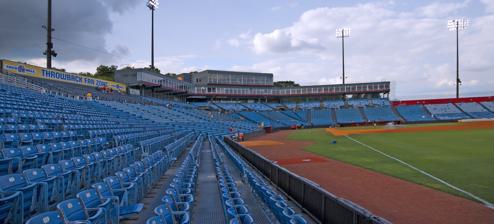
Building: Herschel Greer Stadium
Country: United States of America
Year built: 1978
Demolished Minor League Baseball park in Nashville, Tennessee, USA Greer Stadium A view of Greer from the right field seats Full name Herschel Greer Stadium Location 534 Chestnut Street Nashville, Tennessee United States Coordinates 36°8′36″N 86°46′25″W / 36.14333°N 86.77361°W / 36.14333; -86.77361 Owner Nashville Metro Government Capacity 10,300 (fixed seating) 15,000 (plus standing room) Record attendance 22,315 (August 18, 1982; Nashville Sounds vs. Columbus Astros ) Field size Left field: 327 ft (100 m) Left-center field: 375 ft (114 m) Center field: 400 ft (120 m) Right-center field: 375 ft (114 m) Right field: 327 ft (100 m) Acreage 26.1 acres (10.6 ha) Surface Bermuda grass Construction Broke ground August 26, 1977 Opened April 26, 1978 ; 46 years ago ( 1978-04-26 ) Closed August 27, 2014 ; 10 years ago ( 2014-08-27 ) Demolished 2019 Construction cost $ 1.5 million ($7.01 million in 2023 dollars ) Architect Stoll-Reed Architects General contractor J. B. Regen Tenants Nashville Sounds ( SL / AA / PCL ) 1978–2014 Belmont Bruins ( NAIA / NCAA ) 1979–2010 Nashville Xpress (SL) 1993–1994 Herschel Greer Stadium was a Minor League Baseball park in Nashville, Tennessee , on the grounds of Fort Negley , an American Civil War fortification, approximately two mi (3.2 km) south of the city's downtown district. The facility closed at the end of the 2014 baseball season and remained deserted for over four years until its demolition in 2019. Following an archaeological survey, the land is expected to be reincorporated into Fort Negley Park. Greer was opened in 1978 for the Nashville Sounds , an expansion franchise of the Double-A Southern League who moved to the Triple-A American Association in 1985 and to the Triple-A Pacific Coast League in 1998. The stadium played host to the team until 2014. The subject of numerous upgrades and repairs to maintain its functionality, Greer became one of the oldest stadiums used by a Triple-A team and had fallen well below professional baseball 's standards for a stadium at that class level by the end of its use. For over a decade, the Sounds attempted to secure agreements with the Metropolitan Government of Nashville and Davidson County for a new ballpark to replace Greer, eventually resulting in the construction of First Tennessee Park , which became the Sounds' new home in 2015. Amidst the Sounds' 37-season run, Greer simultaneously hosted two professional baseball clubs in 1993 and 1994, acting as a temporary home to a displaced Southern League franchise known during that period as the Nashville Xpress . The stadium also saw occasional use as a venue for college baseball, high school football, and charity softball events. It was the site of three minor league all-star games , eight no-hitters , including one perfect game , and a 24-inning game which tied the record for the longest game in Pacific Coast League history. The stadium was best recognized by its distinctive guitar-shaped scoreboard. History Planning and construction (1976–1978) Larry Schmittou , the leader of an effort to bring professional baseball back to Nashville in the late 1970s, knew he would need to build a new ballpark as the city's previous ballpark, Sulphur Dell , had been demolished in 1969. He learned from a member of the Metro Board of Parks and Recreation that neither the Parks Board nor the city of Nashville would be willing to pay for such a park. So, Schmittou, along with help from country musician Conway Twitty , put together a group of investors including other country artists Cal Smith and Jerry Reed , as well as other Nashvillians, to finance a stadium and a minor league team. The Metro Parks Board agreed to lease to Schmittou a plot of land at the foot of St. Cloud Hill on the grounds of Fort Negley , an American Civil War fortification, approximately two mi (3.2 km) south of downtown, for a period of 20 years as long as he built a stadium with a minimum capacity of 6,500 at a cost of at least US$400,000 within 10 years. The city would also relocate the city-owned softball complex that occupied the site. Schmittou would be responsible for building the stadium, paying the property taxes, and paying the city seven percent of the team's total revenue in the second ten years. Stoll-Reed Architects advised Schmittou that construction of a suitable stadium would cost between $300,000 and $500,000, but bids for the project ranged from $980,000 to $1.2 million. Schmittou looked to local suppliers to donate construction materials, took out a $30,000 loan from a bank, sold season tickets in advance of having a team, and even mortgaged his own home to help pay for the facility. The actual cost totaled $1.5 million. The stadium was posthumously named for Herschel Lynn Greer , a prominent Nashville businessman and the first president of Vols, Inc., an attempt to keep Nashville's previous minor league baseball team, the Nashville Vols , alive as a fan-owned enterprise, and whose family donated $25,000 for stadium construction. The home opener for Greer's first tenants, the Southern League 's Nashville Sounds , the Double-A affiliate of the Cincinnati Reds , was scheduled for April 25, 1978. Construction was underway, but Schmittou knew the ballpark would not be ready by that date. The team requested to open the season with road games and had to swap a series with the Chattanooga Lookouts in order to have more time to complete the stadium. Even with this extra time, the ballpark was still behind schedule. Much of the sod that been laid that winter died. By the time the replacement grass had arrived, the crew hired to lay the sod had left. General Manager Farrell Owens organized a volunteer crew to lay the sod by calling a local radio station to announce the team was having a "sod party". A group of approximately 50 people came out to lay and roll the sod the day before the scheduled opening game. Opening season (1978) Construction nears an end in April 1978 The scheduled April 25 Greer home opener was rained out and pushed back to the evening of April 26. After playing their first ten games away from home, and with tractors and grading machines still preparing the field on game day, the Sounds played their first home game on April 26, 1978. The 12–4 victory against the Savannah Braves was witnessed by a sellout crowd of 8,156 spectators. Southern League president Billy Hitchcock was on hand to witness the event, and Conway Twitty threw out the first pitch. On the field, Sounds catcher Joe Griffin led the 16- hit Nashville offense with 4 hits and 5 runs batted in (RBI) while starting pitcher Bruce Berenyi got the win and closer Doug Corbett earned a save . Though the stadium was opened on time, the late sod was not the only issue on Opening Day . The electricity was turned on only five minutes before the gates opened. Only two women's restrooms and one men's restroom were functioning, though a few portable toilets were also available. The stadium's seats, which had previously been used in Atlanta 's Fulton County Stadium , arrived just in time for installation. Construction of the backstop was still being completed on Opening Day. Players for both the Sounds and the visiting Braves had concerns about the safety of playing on the quickly installed infield , initially refusing to play on the surface. Left fielders complained about the extra-steep slope in left field that prevented them from seeing home plate . The outfield grass was taken up and the soil regraded to alleviate this problem while the Sounds were away on an eight-day road trip. Initially, Greer was capable of seating 7,200 spectators, but was expanded to 8,800 by the end of the inaugural season. Theater-type seats with back support and armrests accounted for 3,000 of the stadium's seats; bleacher seats made up the remainder. The press box included two radio broadcast booths and an organ booth. There were locker rooms for two teams, which each accommodated 25 people, as well as a locker room for umpires . The field measured 330 feet (100 m) down the left and right field lines, 375 feet (114 m) to left- and right-center fields, and 405 feet (123 m) to center field. The home team occupied the third base dugout, and visitors occupied the first base dugout, with each team's bullpen located in foul territory in the outfield corners. Eight lighting grids atop steel poles 100 feet (30 m) high provided illumination for night games. Amenities for customers at the park included two men's and women's restrooms and seven concession stands. Expansion (1979–1989) High attendance in the inaugural 1978 season led to expansion in the ensuing years. With the addition of 5,000 permanent seats, Greer's seating capacity was increased to 13,000 for the 1979 season. Improvements to the playing field included new irrigation and drainage systems which raised the field 5 feet (1.5 m) above its previous elevation. Nashville set the Southern League season attendance record in 1980 when a total of 575,676 fans attended games at the facility. Prior to the 1981 season, Greer underwent a number of renovations including the addition of over 1,200 box seats and over 1,000 new general admission seats. Two wooden general admission seating areas were replaced by 2,000 contoured seats. The original backstop, which consisted of several steel poles, was upgraded to a steel cable system, eliminating most of the poles. Other stadium upgrades included two new dugouts, three entrance and exit ramps, a new sound system, doubling the size of the reader panel on the scoreboard, and enlarging the ticket booth. The ballpark's all-time attendance record, also a team and Southern League record, was set on August 18, 1982, when 22,315 people watched the Sounds defeat the Columbus Astros , 3–0. Portions of the outfield had to be roped off to accommodate the crowd, which was far in excess of Greer's seating capacity. A new press box, restaurant, and sky boxes were built in 1984. From February through mid-summer 1984, major renovations and additions were made to the facility. A full-service restaurant, The Hall of Fame Stadium Club, and a mini-roof, to cover the last five rows of the reserved seating section and the main concourse, were built. A new press box included accommodations for additional members of the media, two separate booths for home and visiting radio broadcasts, and two separate booths for home and visiting television broadcasts. Ten sky boxes were built adjacent the press box; by 1989, the number of sky boxes had increased to 18. In July 1984, Schmittou purchased the Triple-A Evansville Triplets of the American Association . The team moved from Evansville to Nashville for the 1985 season, upon which the Triplets' legacy was retired and the franchise adopted the Sounds' name and history, effectively elevating the organization from Double-A to Triple-A. The Double-A Southern League franchise was moved to Huntsville, Alabama , where the team began play as the Huntsville Stars at the hastily constructed Joe W. Davis Stadium . To prepare for the move to Triple-A, renovations continued prior to the 1985 season with the addition of 1,200 box seats, which replaced some of the reserved grandstand seating, as well as more seating past the right field foul pole. A 4-line scoreboard 10 feet (3.0 m) high replaced the stadium's original, which was relocated to far left field to serve as an out-of-town scoreboard, providing scores for American League , National League , and other American Association baseball games. Schmittou's desire to land a Triple-A team was part of a larger plan to put Nashville in a position to contend for a Major League Baseball franchise in the future. Along with this goal, the need for more seating, and a desire to make Greer a more attractive ballpark, significant renovations began after the 1987 season. The number of box seats was increased by 40 percent, the clubhouse and umpire facilities were upgraded, and the dugouts were entirely rebuilt. The new dugouts took up slightly more room than the previous ones, resulting in a minor contraction of the field's dimensions: 327 feet (100 m) down the left and right field lines, 371 feet (113 m) to left and right-center fields, and 400 feet (120 m) to center field. The main concourse entrance was redesigned to incorporate the stonemasonry of the adjacent Fort Negley. This expansion brought Greer's total seating capacity up to 18,000. Renovations and reductions (1990–1999) In 1990, Major League Baseball (MLB) team owners met to demand that minor league owners improve their ballparks in order to meet their desired standards. Greer had already fallen behind other parks when it came to the quality of the field and clubhouse, and it also lacked a weight room and batting cages. Following a failed bid to secure an MLB team for Nashville in the 1993 expansion process (Nashville was one of ten cities considered, but was eliminated from contention very early in the process; the two new franchises were eventually awarded to Denver and Miami ), Schmittou focused on scaling-back his proposed MLB stadium into a new Triple-A facility for the Sounds. At a time when other Triple-A cities were building new, relatively luxurious ballparks, Schmittou was unable to convince Mayor Phil Bredesen or the Metro Council to pay for such a new park. He considered moving the team to a surrounding county, and explored sites in La Vergne , Cool Springs , and Mount Juliet . He even tried, unsuccessfully, to get the Metro Council to pass a referendum to let taxpayers vote on a temporary tax increase to pay off a proposed $40-million stadium in three years. In the end, Schmittou elected to keep the Sounds at Greer but make significant improvements to the stadium. Greer's guitar scoreboard, in its original color scheme, was installed in 1993. Greer's distinctive guitar -shaped scoreboard , made by the Fair-Play company, was installed behind the left-center field wall prior to the 1993 season. Another addition in 1993 was that of a second team to play at Greer. From 1993 to 1994, the ballpark simultaneously served as the home field for the Sounds and the Nashville Xpress , the Double-A Southern League affiliate of the Minnesota Twins . This came about when Charlotte, North Carolina , acquired a Triple-A expansion franchise in 1993, leaving the city's Double-A team, the Charlotte Knights , without a home. Schmittou offered Greer Stadium as a temporary home for the team. In order to accommodate another club at Greer, the Xpress' home games were scheduled for during the Sounds' road trips. The Xpress played their first home game at Greer on April 16, 1993, against the Orlando Cubs . Pitchers Todd Ritchie , Mike Misuraca , and Jason Klonoski limited Cubs hitters to five hits and no runs in the 4–0 shutout. Nashville scored the winning run in the second inning when Brian Raabe doubled bringing home David Rivera and Rich Becker. The game was attended by 1,715 people on a cold night. In April 1994, Michael Jordan 's foray into professional baseball attracted 16,842 fans to Greer to see the Xpress face his team, the Birmingham Barons , for the first time that season. The Nashville Xpress played their last home game on September 1, 1994, against the Huntsville Stars. With Nashville holding a 1–0 lead going into the eighth inning, Huntsville scored three runs in both the eighth and ninth innings on the way to a 6–2 defeat of the home team. In 1995, the Xpress relocated to Wilmington, North Carolina , and became the Port City Roosters . Over $200,000 was spent on renovations in the fall and winter before the 1995 season. The home clubhouse and weight room were remodeled, aisles behind the dugouts were resurfaced to reduce slippery areas, and the entire playing field was re-sodded. This was the first replacement and upgrading of the field since the original sod was laid in 1978. First, all of the old grass was stripped from the field. Then, the grounds crew installed a new drainage system. Four trenches were dug and laid with 2,500 feet (760 m) of drainage pipe to carry water away from the field and beyond the center field wall. A layer of gravel was laid over the pipe, and a 4-to-6-inch (10 to 15 cm) layer of sand was placed above the gravel. After raising the level of the infield dirt and brick warning track to the same height of the new field, 100,000 square feet (9,300 square metres) of Tifton 419 Bermuda Grass was installed on the field and edged into a baseball diamond configuration. The first base concourse viewed from outside the park With Greer Stadium still falling below Triple-A standards, Schmittou proposed dropping the Sounds back to Double-A in 1996 via a trade with the Southern League's Memphis Chicks. The Chicago White Sox , the Sounds' major league affiliate, did not see Memphis' Tim McCarver Stadium as an improvement over Greer and convinced Schmittou to delay the swap by at least a year. Schmittou instead made $400,000 worth of renovations before the 1996 season to keep it a viable location for a Triple-A team through 1997. These improvements included a new visitors' clubhouse, new seats, and a security fence surrounding the entire ballpark. The 1996 season marked the last that Schmittou was the team's president and part majority owner. With the city prepared to welcome a National Football League franchise, which was to become the Tennessee Titans , Schmittou felt that revenue would be drawn away from his baseball team, so he and businessman Walter Nipper sold their 59 percent stake in the Sounds to Chicago-based businessmen Al Gordon, Mike Murtaugh, and Mike Woleben. The new ownership group, operating as AmeriSports Companies LLC, refurbished every area of the stadium, including the concession stands, bathrooms, concourse, stadium exterior, home clubhouse (a visitor's clubhouse had been built under the third base bleachers for the 1996 season), and parking lots. Several sections of bleachers in left field past third base were removed and replaced by tents and a group picnic area. This reduced the seating capacity to 11,500. Following the 1997 season, the American Association was dissolved, and the Sounds became members of the Pacific Coast League (PCL). As a result, Greer became the second easternmost stadium in PCL history behind the Indianapolis Indians ' Bush Stadium when that team played in the PCL from 1964 to 1968. Greer was the easternmost active PCL stadium from 1998 to 2014. As consumer preferences changed and in an effort to attract larger groups to the ballpark, in the late 1990s, Greer Stadium's fixed-seating capacity was reduced to 10,300 by eliminating the bleacher sections from the third base side and right field and constructing three party decks in their places. As a result, the general admission area became confined only to the existing bleachers behind the reserved seating along the first base line in right field. A fourth party area was created by repurposing unused space atop the grandstands behind home plate. Another deck was built behind the right-field foul pole, which, at times, featured a rentable hot tub. Nearing the end (2000–2009) A 2008 game at Greer with the newly built clubhouse visible beyond center field The aging Greer Stadium had never been meant to last longer than 30 years, and it was the subject of many renovations in the early 2000s to attempt to come close to meeting minimum Triple-A standards. In 2003, the Sounds proposed a new stadium to be built with a mix of public and private funds at the corner of 1st Avenue South and Gateway Boulevard (now Korean Veterans Boulevard) in Downtown Nashville on the former site of the city's thermal transfer energy plant, targeting an opening date in April 2006. After two years of the Sounds lobbying for the new park and threatening to leave town (either for the suburbs or a new city altogether), Mayor Bill Purcell agreed to support preliminary plans for the stadium on October 25, 2005, and the Nashville Metro Council approved the new stadium on February 7, 2006, due in part to the Sounds securing construction financing through a consortium of banks, avoiding taxpayer expense. The facility was to be called First Tennessee Field . Opening day at the proposed venue was repeatedly pushed back, eventually to as late as April 2009. However, the Sounds and private developers Struever Brothers, Eccles, & Rouse were unable to finalize financing and design plans for the new stadium by the April 15, 2007, deadline set by the Metro Council. As a result, the First Tennessee Field construction project was canceled and the Sounds remained at Greer with an uncertain future. Following the dissolution of the plans for the new ballpark, and prior to the 2008 season, more than $1 million in upgrades and repairs were made to Greer. The improvements, which included a new clubhouse for the Sounds and visiting teams beyond the center field wall, improved field lighting, and improvements to restrooms, walkways, and seating, were made in order to keep the stadium functional for another three to five years. After the 2008 season, Al Gordon's Amerisports Companies LLC sold the Sounds to MFP Baseball, a New York-based group of investors consisting of Masahiro Honzawa, Steve Posner, and Frank Ward. Keeping the team in Nashville was one of the PCL's top criteria for approval of the sale. The new ownership group invested over $2 million to make repairs and upgrades to the aging stadium's playing field, restrooms, concession stands, scoreboard, sound system, and seating. The infield was re-sodded and leveled, protective railing was installed along the edge of the field, and the backstop netting was replaced. The entire concourse and guitar scoreboard were repainted, broken seats were replaced, and the fourth-floor restaurant was remodeled. A permanent concert stage and a family fun zone were constructed by the concourse entrance. The "Last Cheer at Greer" (2010–2014) The grounds crew preparing the infield before a game in Greer's final season In 2011, MFP Baseball and the Mayor's Office began working toward a new stadium, with the city identifying three potential sites for construction, and recruiting stadium-builder Populous to study each. The three sites were an area on the north end of The Gulch, the state-owned parking lot on the site of Nashville's first ballpark ( Sulphur Dell ), and various areas directly adjacent to Nissan Stadium and the eastern terminus of the John Seigenthaler Pedestrian Bridge . The Sounds still preferred the previous Thermal site due to its proximity to the city's entertainment and central business districts, but the city was not willing to make a second attempt at a stadium in that location ( Ascend Amphitheater was eventually built there). Mayor Karl Dean preferred the Sulphur Dell site, in an attempt to bolster economic growth on downtown's sluggish north side, while incorporating the ballpark into the surrounding neighborhoods. In late summer 2013, the Sounds and the Nashville Metropolitan Government reached an agreement to build a new $37-million downtown ballpark at Sulphur Dell. Construction on First Tennessee Park began after necessary land-swaps with the State of Tennessee, and the new ballpark opened in time for the start of the 2015 season. Knowing that the 2014 season would be the team's 37th and final campaign at the old ballpark, the Sounds launched the "Last Cheer at Greer", a season-long celebration of the stadium that included nods to its history and promotional giveaways to commemorate the closing. On August 27, 2014, the Sounds hosted their final game at Greer Stadium: an 8–5 loss to the Sacramento River Cats . In his only plate appearance of the evening, Nashville catcher Lucas May struck out swinging with a full count and the bases loaded to end the game. Announced attendance at the game was a standing-room-only crowd of 11,067, the first sellout since 2010, and the largest crowd since 2007. Closure and demolition (2015–2019) After the Sounds' administrative offices were moved to First Tennessee Park in early 2015, Greer became essentially abandoned. Vandals peppered the site with graffiti, and many of the building's windows and box seats were damaged. The playing field became overgrown with brush, and photos of the stadium's interior began appearing on the websites and social media accounts of anonymous urban explorers . Later that year, Mayor Dean expressed interest in converting the facility to a community sporting complex or a new city park, but, nearing the end of his term, ultimately deferred the decision to the next mayor ( Megan Barry , elected 2015). In the meantime, Metropolitan Director of Parks Tommy Lynch recommended that the stadium be demolished due to the potential costs for any renovation, including the removal of asbestos . The department asked Mayor Barry for $800,000 to fund the demolition of the concourse and seating bowl so as to expand the green space at the property, which could then be sold to private developers. Proposed uses for the land included a soccer stadium, an indoor tennis facility for Belmont University , public tennis courts, rodeo grounds, a Kroger grocery store, and a neighborhood park. In a letter to the editor of The Tennessean , former Sounds President Larry Schmittou expressed his interest in Greer becoming an amateur baseball park, citing its amenities and several Metro high schools that lacked baseball diamonds of their own. Two public meetings were held in September 2016 to discuss these and other proposals and ideas for the space. The city's goal was to create a mixed-use development with green space and affordable housing. By April 2017, a special committee had narrowed the search for a plan and site developer down to five proposals. In May 2017, the Barry administration selected a proposal called Cloud Hill by the Nashville-based Mathews Company and backed by music producer T Bone Burnett . The proposed redevelopment of the 21-acre site included music and art space, a community center, open park space, and affordable housing. The footprint of the baseball diamond and outfield would have been turned into the Great Lawn, a 4.2-acre (1.7 ha) green space for amateur baseball and soccer. Renderings showed the guitar scoreboard and a portion of the outfield wall remaining intact. The plan, which awaited final approval by Metro Parks and the Metro Council, was met with concerns by citizens and groups whom preferred to see the property restored entirely to parkland and the site's Civil War history preserved. Other concerns were raised over the lack of transparency in the city's planning process and the privatization of publicly owned land. Cloud Hill's developers canceled their plans in January 2018 after archaeologists determined that undisturbed areas on the edge of the Greer property, but not part of the stadium itself, were the unmarked burial sites of slaves forced to build Fort Negley. Mayor Barry expressed her desire that the site honor the history of those who died building the fort. Following Barry's resignation in March 2018, acting Mayor David Briley proposed the demolition of Greer Stadium and the reincorporation of the land into Fort Negley Park. He sought Metro Council approval for the approximately $1 million needed to demolish the stadium, the site of which would then be seeded over with grass. The Metro Historical Commission was tasked with determining a plan to convert the site into one which would honor its Civil War history. Demolition began on April 1, 2019, and was expected to take six months to complete. This was followed by an archaeological survey of the site. As of July 2022 [update] , the Metro Parks Department and Metro Historical Commission were planning an open-air museum that shows how the stadium site fits into the history of Fort Negley. A panorama of Greer in 2011 Notable events All-Star Games Sounds outfielder Duane Walker was selected as the MVP of the 1979 Southern League All-Star Game at Greer. The Southern League All-Star Game was held twice at Greer Stadium, first in 1979 and again in 1983. The July 12, 1979, contest pitted a team of the league's All-Stars against the major league Atlanta Braves . In the third inning, Braves pitcher Preston Hanna was taken deep for a home run by Columbus outfielder Danny Heep , and Nashville's Duane Walker added a run with his RBI single, scoring Memphis second baseman Tim Raines from third. Up 2–0, the All-Stars never trailed. They went on to defeat the Braves, 5–2, before a crowd of 11,079 fans. Charlotte pitcher Larry Jones was the winning pitcher. Walker, who in addition to his run-scoring base hit, also drew a walk , stole two bases , and initiated a double play from center field by snagging a low line drive and throwing out a runner at home plate , was selected as the game's Most Valuable Player (MVP). Nashville was further represented on the All-Star squad by Geoff Combe , Paul Householder , Dave Van Gorder , and manager George Scherger who coached the team. The midseason exhibition returned to Nashville on June 19, 1983. This time, the Sounds were enlisted to serve as the All-Stars' competition. Consequently, no Sounds player could be voted on to All-Star team. In lieu of this, the league chose to recognize all Sounds players as All-Stars. MLB Commissioner Bowie Kuhn was on hand to toss out the first pitch before an audience of 1,221 who had waited out nearly an hour's rain delay. The All-Stars scored three runs in the sixth inning, including a two-run homer by Birmingham's George Foussianes, the game's eventual MVP. After rallying back with two runs on Scott Bradley 's dual RBI single in the eighth, Nashville's Erik Peterson stuck out in the ninth with the tying and winning runs on base to end the game. The league's team had bested Nashville, 3–2. Jacksonville 's Mark Gubicza earned the win. Greer played host to the Triple-A All-Star Game on July 13, 1994, with a crowd of 11,601 on hand in addition to live television and radio audiences. Players from all three Triple-A leagues (the American Association, Pacific Coast League, and International League ) were divided into two teams, American and National, based on their MLB parent club's affiliation. Despite an early American League lead, the Nationals came back to score the winning run in the fifth inning when Tucson 's Brian Hunter came home on a wild pitch . The Nationals won by a final score of 8–5. The "Star of Stars", or MVP, for the American Association was Nashville's Ray Durham who had three hits and scored the game's first run. Luis Lopez of the Richmond Braves was the International League's MVP for his three-hit, two-RBI night; Paul Faries , of the Phoenix Firebirds , was the PCL's MVP with one hit and two RBIs. Other 1994 All-Star festivities included a Hollywood All-Star Game featuring celebrities Fred Willard , Jason Bateman , Barry Bostwick , Treat Williams , and Kristoff St. John . There was also a Home Run Derby with four of Triple-A's top home run hitters: Scott Coolbaugh of the Louisville Redbirds , Rich Aude of the Buffalo Bisons , Dwayne Hosey of the Omaha Royals , and Drew Denson of the Sounds. Each batter being given ten swings each to hit as many home runs as possible, Coolbaugh and Denson advanced to the finals with two homers apiece. In the final round, Coolbaugh won the derby by hitting six home runs versus Denson's two. Major league exhibitions Greer hosted 19 exhibition games involving Major League Baseball teams in the 1980s and 1990s. Six were competitions between the Nashville Sounds and their MLB parent clubs, while the other 13 were spring training games between major league teams. The first such game occurred on April 16, 1981, when the New York Yankees made a stop in Nashville to play an exhibition game against their Double-A Sounds. The 10–1 Yankees victory was played in front of a standing-room-only crowd of 17,318 people. Those on hand for the game included Yankees owner George Steinbrenner , coach Yogi Berra , and players Reggie Jackson , Dave Winfield , Lou Piniella , Willie Randolph , and Bobby Murcer . The Yankees returned for another exhibition game against the Sounds on April 28, 1983. New York had a 4–0 lead going into the bottom of the ninth inning, but a five-run rally with two outs propelled the Sounds to a 5–4 win in front of 13,641 fans. The tying and winning runs came off the bat of catcher Frank Kneuer who doubled down the left field line bringing home Matt Gallegos and Derwin McNealy from second and first. Among the Yankees in attendance for the game were owner George Steinbrenner, manager Billy Martin , coach Yogi Berra, and players Goose Gossage , Ken Griffey Sr. , Dave Winfield, Willie Randolph, Bobby Murcer, and former Sound Don Mattingly . On April 12, 1985, Nashville competed in an exhibition game against their major league affiliate, the Detroit Tigers . Manager Sparky Anderson 's Detroit club included Kirk Gibson , Alan Trammell , Lou Whitaker , Rusty Kuntz , and Larry Herndon . The Sounds opened the game with back-to-back base hits and went ahead 2–0 on Mike Laga 's RBI double. The game was tied 3–3 after five innings, but the Tigers outlasted the Sounds, scoring six runs in the tenth to win, 9–3, before a crowd of 16,182. On April 23, 1990, 14,012 fans attended an exhibition game at Greer between Nashville and their new affiliate, the Cincinnati Reds . Lou Piniella's Cincinnati squad shutout Nashville, 3–0. Luis Quiñones scored the winning run in the first when he came home on a misplayed ball hit on the ground by Paul O'Neill . Pitchers Danny Jackson and Ron Robinson held the Sounds to just five hits, three by Terry McGriff and two by Keith Lockhart . Cincinnati returned for a second exhibition with Nashville on April 29, 1991. With light rain falling throughout the evening, the game was called after seven innings when the field become unplayable. Though 13 of the 16 Reds appearing in the game were 1990 World Series champions, including Barry Larkin , Chris Sabo , Paul O'Neill , and Randy Myers , the Sounds limited the visitors to just 5 hits and 2 runs while scoring a pair of runs of their own to make the score 2–2 when the game was ended. Rain also hindered an April 3, 1994, game between the Sounds and Chicago White Sox that was cancelled due to wet grounds and the fear of player injury, especially to top White Sox stars Tim Raines and Ozzie Guillén who were slotted to play. In March 1996, Greer hosted eight major league teams competing in seven games across the span of four days in what was billed as the Nashville Baseball Classic. The Chicago White Sox , Cincinnati Reds , Cleveland Indians , Detroit Tigers , Kansas City Royals , Montreal Expos , St. Louis Cardinals , and Texas Rangers all visited Nashville as they prepared for the 1996 season. The Sounds played an exhibition game against the Pittsburgh Pirates on June 3, 1999, attended by 5,720 fans. The teams combined for 33 hits, including 9 home runs, in a game dominated by offence. The Pirates, whose roster included Jason Kendall , Emil Brown , and Dale Sveum , plated 13 runs in the fifth inning on the way to 16–15 win. Major League Baseball exhibition games Date Winning team Score Losing team Attendance Ref. April 16, 1981 New York Yankees 10–1 Nashville Sounds 17,318 April 3, 1983 Toronto Blue Jays 7–6 St. Louis Cardinals 13,742 April 28, 1983 Nashville Sounds 5–4 New York Yankees 13,641 April 12, 1985 Detroit Tigers 9–3 (10) Nashville Sounds 16,182 April 4, 1987 Cincinnati Reds Montreal Expos 8–8 (11) — 12,087 April 5, 1987 Cincinnati Reds 5–3 Montreal Expos 11,218 April 2, 1988 Cleveland Indians 8–6 Chicago White Sox 10,271 April 3, 1988 Cleveland Indians 3–2 Pittsburgh Pirates 7,628 April 23, 1990 Cincinnati Reds 3–0 Nashville Sounds 14,012 April 6, 1991 Cincinnati Reds 4–3 (10) Cleveland Indians 17,109 April 29, 1991 Cincinnati Reds Nashville Sounds 2–2 (7) — — March 28, 1996 Chicago White Sox 4–3 Texas Rangers 2,223 March 28, 1996 Cleveland Indians 9–3 St. Louis Cardinals — March 29, 1996 Chicago White Sox 9–5 Montreal Expos — March 29, 1996 Detroit Tigers 7–4 Cincinnati Reds — March 30, 1996 Detroit Tigers 4–2 Montreal Expos — March 30, 1996 Cincinnati Reds Kansas City Royals 2–2 (10) — — March 31, 1996 Kansas City Royals 3–1 (6) Montreal Expos — June 3, 1999 Pittsburgh Pirates 16–15 Nashville Sounds 5,720 No-hitters and perfect games John Wasdin pitched a perfect game at Greer in 2003. Greer Stadium was the setting for eight no-hit games , including one perfect game . The first took place on May 16, 1981, when Jeff Cornell , of the visiting Jacksonville Suns , pitched a 4–0 no-hit game against the Sounds. The second no-hitter at Greer was Jim Deshaies ' 5–1 win over the Columbus Astros on May 4, 1984. In the second inning, Deshaies walked three batters and hit another, accounting for the only Astros run of the game, part of a seven-inning doubleheader . The third, a 6–0 win over the Oklahoma City 89ers , was thrown by Nashville's Bryan Kelly on July 17, 1985. Kelly allowed just one baserunner via a walk in the near-perfect game. In a rare occurrence, the Sounds and the Indianapolis Indians exchanged no-hitters on back-to-back nights on August 6 and 7, 1988. First, Indianapolis' Randy Johnson and Pat Pacillo combined for a no-hit loss against the Sounds, a 1–0 Nashville win. Nashville won when Lenny Harris walked to first base, stole second base and third base, and then came home, scoring on a groundout . The next night, Nashville's Jack Armstrong registered a no-hit game against the Indians, a 4–0 Sounds victory. This was the only time in American Association history that teams played in back-to-back no-hit games. On April 7, 2003, John Wasdin tossed a perfect game at Greer in a 4–0 win over the Albuquerque Isotopes . This was just the second nine-inning perfect complete game in the 100-year history of the Pacific Coast League. Wasdin threw 100 pitches, striking out 15 batters. Later in the year, on August 2, Colorado Springs Sky Sox pitchers Chris Gissell (7 innings pitched (IP)) and Jesús Sánchez (2 IP) combined for a no-hit 3–0 win against the Sounds. The final no-hit effort at Greer took place on July 15, 2006, when Nashville pitchers Carlos Villanueva (6 IP), Mike Meyers (2 IP), and Alec Zumwalt (1 IP) combined on a 2–0 win over the Memphis Redbirds . No-hitters and perfect games No. Date Pitcher(s) Winning team Score Losing team 1 May 16, 1981 Jeff Cornell Jacksonville Suns † 4–0 Nashville Sounds 2 May 4, 1984 Jim Deshaies Nashville Sounds † 5–1 Columbus Astros 3 July 17, 1985 Bryan Kelly Nashville Sounds † 6–0 Oklahoma City 89ers 4 August 6, 1988 Randy Johnson (7 IP ) Pat Pacillo (1 IP ) Nashville Sounds 1–0 Indianapolis Indians † 5 August 7, 1988 Jack Armstrong Nashville Sounds † 4–0 Indianapolis Indians 6 April 7, 2003 John Wasdin Nashville Sounds ‡ 4–0 Albuquerque Isotopes 7 August 2, 2003 Chris Gissell (7 IP ) Jesús Sánchez (2 IP ) Colorado Springs Sky Sox † 3–0 Nashville Sounds 8 July 15, 2006 Carlos Villanueva (6 IP ) Mike Meyers (2 IP ) Alec Zumwalt (1 IP ) Nashville Sounds † 2–0 Memphis Redbirds (‡) Perfect game (†) No-hitter 24-inning game On May 5–6, 2006, Greer was the site of a game which tied the record for the longest game, in terms of innings played, in Pacific Coast League history. The Sounds and the New Orleans Zephyrs competed in a 24-inning game, played over the course of two days, which lasted a total of eight hours and seven minutes. New Orleans defeated Nashville, 5–4. The record was originally set on June 8, 1909, in a game between the San Francisco Seals and Oakland Oaks . A few years later, on September 10, 1911, the record was tied by the Sacramento Solons and Portland Beavers . The Sounds and Zephyrs set the PCL records for the most pitchers used in one game by both clubs (17), and tied the record for the most players used by both clubs (40). They set the records for the most strikeouts, batting and pitching, in a game by both clubs (48), the most at bats by both teams (166), and the most assists by both teams (53). The Sounds tied the records for the most pitchers used by one team (9) and the most assists by a single team (28). Other events In 1979 and 1980, Greer Stadium was the home of the National Association of Intercollegiate Athletics (NAIA) World Series . The Lipscomb Bisons of Nashville's Lipscomb University won the 1979 series, and the Grand Canyon Antelopes of Grand Canyon University won in 1980. Until the 2011 opening of E. S. Rose Park , the Belmont Bruins baseball team played the majority of its seasons at Greer. In the early 1980s, Greer served as the home field for the Father Ryan High School football team. Father Ryan returned to playing at Greer from 2006 through 2008, before moving to a new school athletic complex for the 2009 season. In the football configuration, the field ran along the first base line. Greer was the site of the City of Hope Celebrity Softball Challenge from 1991 to 2014. Two teams of country music stars participated in the game, from which proceeds went toward the research and treatment of cancer and other life-threatening diseases. Participants included Vince Gill , Carrie Underwood , Brad Paisley , Billy Ray Cyrus , Sara Evans , Montgomery Gentry , and Phil Vassar . Through the 2008 event, more than $1.5 million had been raised. In 2015, the game relocated to First Tennessee Park . From 2001 to 2011, Greer was home to the Jeff Fisher & Friends Charity Softball Game. Then- Tennessee Titans head coach Jeff Fisher and players from the team, past and present, competed in order to benefit local charities. Titans participants included Vince Young , Steve McNair , Eddie George , Frank Wycheck , Rob Bironas , and Keith Bulluck , among others. Tomáš Vokoun and head coach Barry Trotz of the National Hockey League 's Nashville Predators also took part. The Oak Ridge Boys , including Sounds' minority shareholder Richard Sterban , were photographed standing in the seats along Greer's left field line for the cover of their 1989 album, American Dreams . In 2002, the music video for Steve Earle 's "Some Dreams", a song featured in the motion picture The Rookie , was filmed at Greer. The video, intercut with clips from the film, shows Earle and his band performing the song on the empty ballpark's field. Scoreboard The scoreboard as it appeared in 2010 Greer's distinctive guitar -shaped scoreboard was manufactured by the Fairtron Corporation and installed by the Joslin Sign Company prior to the 1993 season at a cost of $400,000. It was originally conceived as the centerpiece for a proposed major league ballpark in Nashville sought after by owner Larry Schmittou as a part of the 1993 Major League Baseball expansion . Originally painted blue with red and white trim to match the Nashville Sounds' color scheme, it was repainted black with red, yellow, and white trim to match their then-current color scheme in 2008, and was located behind the outfield wall in left-center field. The entire scoreboard measured 115.6 feet (35.2 m) across, 53 feet (16 m) high, and 2 feet (0.61 m) deep. Individual components of the guitar were as follows: 60-foot (18 m) body , 36-foot (11 m) neck , and 19.6-foot (6.0 m) tuning key section. It was installed approximately 80 feet (24 m) above the ground. It required 243,155 watts to power its 8,179 total lamps, which were connected to 64,169 feet (19,559 m) of wire. The entire display weighed 35,825 pounds (16,250 kg). The line score was displayed on the guitar's neck, while the ball / strike / out count, the batter's uniform number, and the hit / error indicator were all situated on the headstock . Six small advertising signs represented the tuning keys. The body of the guitar featured only an LED display board for displaying messages. Initially, the scoreboard featured two matrix message boards: a low-resolution RGB color board on the left, which featured advertising and animations, and a white-light monochromatic board on the right, which primarily featured statistical information and other text-based messages. The monochrome board was replaced by an orange-tinted LED display board in 2009, which served both purposes, while the color board was deactivated and covered with advertising signage. The scoreboard never had the ability to display video or any kind of high-resolution images. Between the two boards were an analog clock and a temperature display. Surrounding the boards were four large spaces for advertising; the two on top were static, and the two on bottom rotated between three images each (the rotating spaces were covered with static signage beginning in 2009). High-tension nets covered the electronic sections to protect them from home run balls. Above the board was a circular advertising space. This sign originally displayed the team's guitar-swinger logo, and at times displayed other Sounds logos. Originally, when a home run was hit, the guitar-swinger logo would light up and perimeter lights around the entire scoreboard would begin flashing; it was also capable of shooting fireworks after each Sounds home run. By the mid-2000s, the scoreboard had fallen into a state of disrepair and obsolescence, and was only marginally functional. Many of the lights were no longer able to be lit, and replacement parts were becoming hard to find. When MFP Baseball purchased the team in late 2008, the organization made minor renovations to the scoreboard, rendering it once again fully functional, although not to its original specifications. It was also repainted black, red, yellow, and white over its original red, white, and blue color scheme to reflect the team's present colors at the time. By 2013, due to leaks in its exterior, the scoreboard's functionality could be crippled for a period of time following a rainstorm, rendering many of its electronic features dark. Greer's guitar scoreboard was not moved to First Tennessee Park when the Sounds relocated there in 2015. Instead, a modern version was installed at the new venue. The first design renderings of First Tennessee Park did not feature a guitar scoreboard. On April 22, 2014, at the announcement of First Tennessee's naming rights agreement, Sounds owner Frank Ward told The Tennessean : "The guitar scoreboard at Greer is staying at Greer. At some point in time we will share what our new scoreboard will look like, but it's too early in the process. We're trying to figure it out as we speak." Two months later, on June 20, 2014, Ward announced that a new guitar scoreboard would indeed be constructed, citing overwhelming demand from the community. As a part of the stadium's 2019 demolition, the scoreboard was sold at auction for $54,815. The buyer, AJ Capital Partners, integrated the structure into the design of Nashville Warehouse Company, a mixed-use project at the corner of Chestnut Street and Fourth Avenue South, just blocks away from Greer. The scoreboard was repainted similar to its original color scheme and placed behind a bandshell overlooking a public green space. Before the installation of the guitar, Greer's original scoreboard was a black, non-descript, rectangular unit with a 2-line reader panel. In 1985, it was moved to beside the left field foul pole to make room for a new rectangular 4-line scoreboard 10 feet (3.0 m) high with a fully animated reader panel. The original unit was then used as an out-of-town scoreboard, displaying the scores of other baseball games. When the guitar display was installed in 1993, the original scoreboard was removed and replaced by the second unit, which became the new out-of-town board. From 2008 to 2014, the out-of-town scoreboard was not used to display scores; instead it was used as a support for additional advertising signage. Facilities The diamond and seating bowl as seen from right field Seating at the ballpark included fixed stadium seats, general admission bleachers , some with contoured seats, and eighteen skyboxes located on the third floor. As of 2014, total seating capacity was 10,300. Games could be watched from one of four picnic areas—one behind home plate, one on the third base line, one in the third base stands, and one beyond the right field wall. A rentable hot tub deck was located in the right field corner. There was a concert stage and family fun zone located on The Plaza inside the concourse entrance. Several concession stands and cart vendors were located on the concourse. A full-service restaurant known as Sluggers Sports Bar and Grill, constructed in 1984 as The Hall of Fame Stadium Club, was located on the fourth floor. This was open during all Sounds home dates, and games could be viewed from the restaurant via windows overlooking the field. Attendance records During their 37 seasons at Greer, the Nashville Sounds played 2,613 regular-season home games which were attended by a total of 14,453,823 people, for an average of 5,532 per game. The park's season attendance record of 605,122 was set in 1990, while its average attendance record of 8,108 was set in 1980. The lowest season and average attendances occurred in 1997 when 269,186 people came to games; an average of 3,739. Attendance records from 1978 through 2014 are as follows. Attendance records Season Attendance Openings Average Cumulative total 1978 380,159 71 5,354 380,159 1979 515,488 70 7,364 895,647 1980 575,676 71 8,108 1,471,323 1981 567,994 74 7,676 2,039,317 1982 532,449 75 7,099 2,571,766 1983 500,048 77 6,494 3,071,814 1984 376,440 76 4,953 3,448,254 1985 364,225 72 5,059 3,812,479 1986 364,614 69 5,284 4,177,093 1987 378,715 69 5,489 4,555,808 1988 317,785 70 4,540 4,873,593 1989 457,854 73 6,272 5,331,447 1990 605,122 76 7,962 5,936,569 1991 454,575 72 6,651 6,391,144 1992 489,991 72 6,805 6,881,135 1993 438,745 72 6,094 7,319,880 1994 300,821 72 4,178 7,620,701 1995 355,133 72 4,932 7,975,834 1996 303,407 72 4,214 8,279,241 1997 269,186 72 3,739 8,548,427 1998 323,068 72 4,487 8,871,495 1999 335,901 71 4,731 9,207,396 2000 269,682 69 3,908 9,477,078 2001 305,385 69 4,426 9,782,463 2002 322,059 69 4,668 10,104,522 2003 387,345 67 5,781 10,491,867 2004 405,536 67 6,053 10,897,403 2005 419,412 69 6,078 11,316,815 2006 410,569 69 5,950 11,727,384 2007 411,959 70 5,885 12,139,343 2008 354,662 67 5,293 12,494,005 2009 305,434 68 4,492 12,799,439 2010 319,235 67 4,765 13,118,674 2011 335,143 69 4,857 13,453,817 2012 321,042 67 4,792 13,774,859 2013 355,003 70 5,071 14,129,892 2014 323,961 66 4,909 14,453,823 Totals 14,453,823 2,613 5,532 — See also List of baseball parks in Nashville, Tennessee References Specific